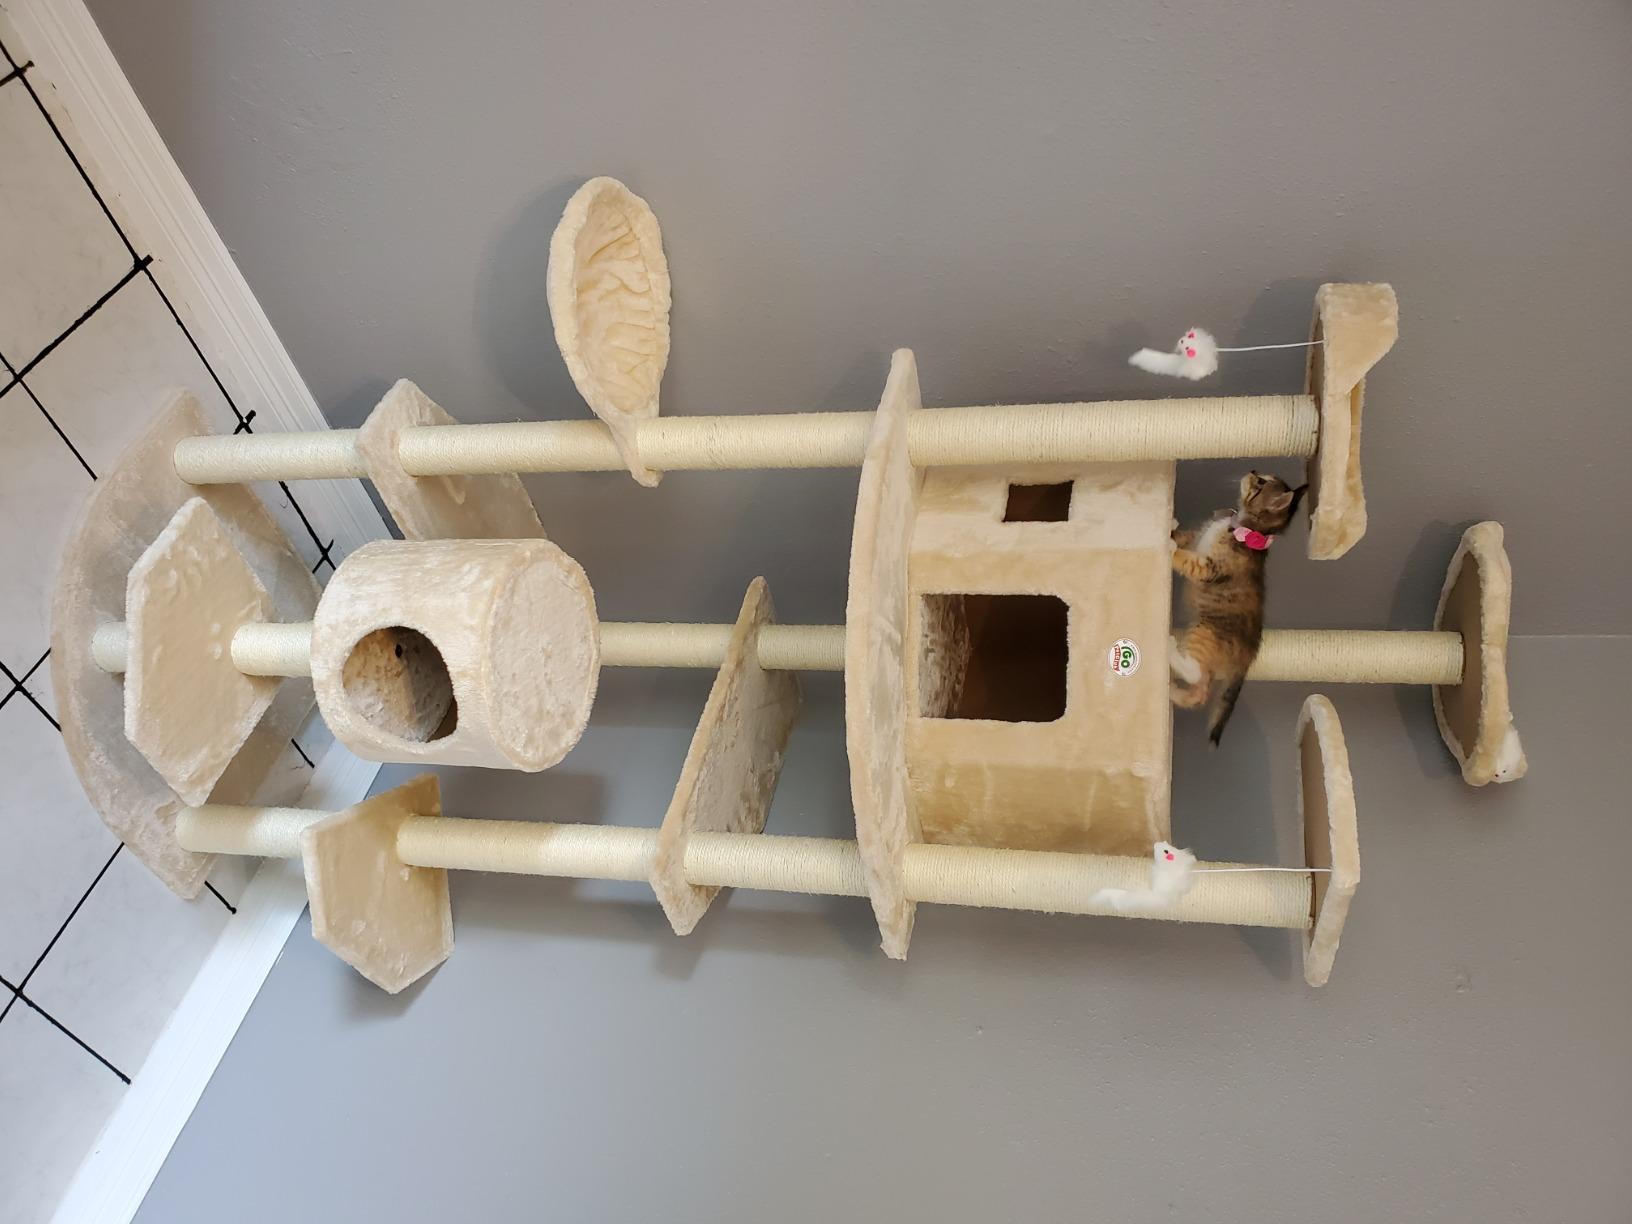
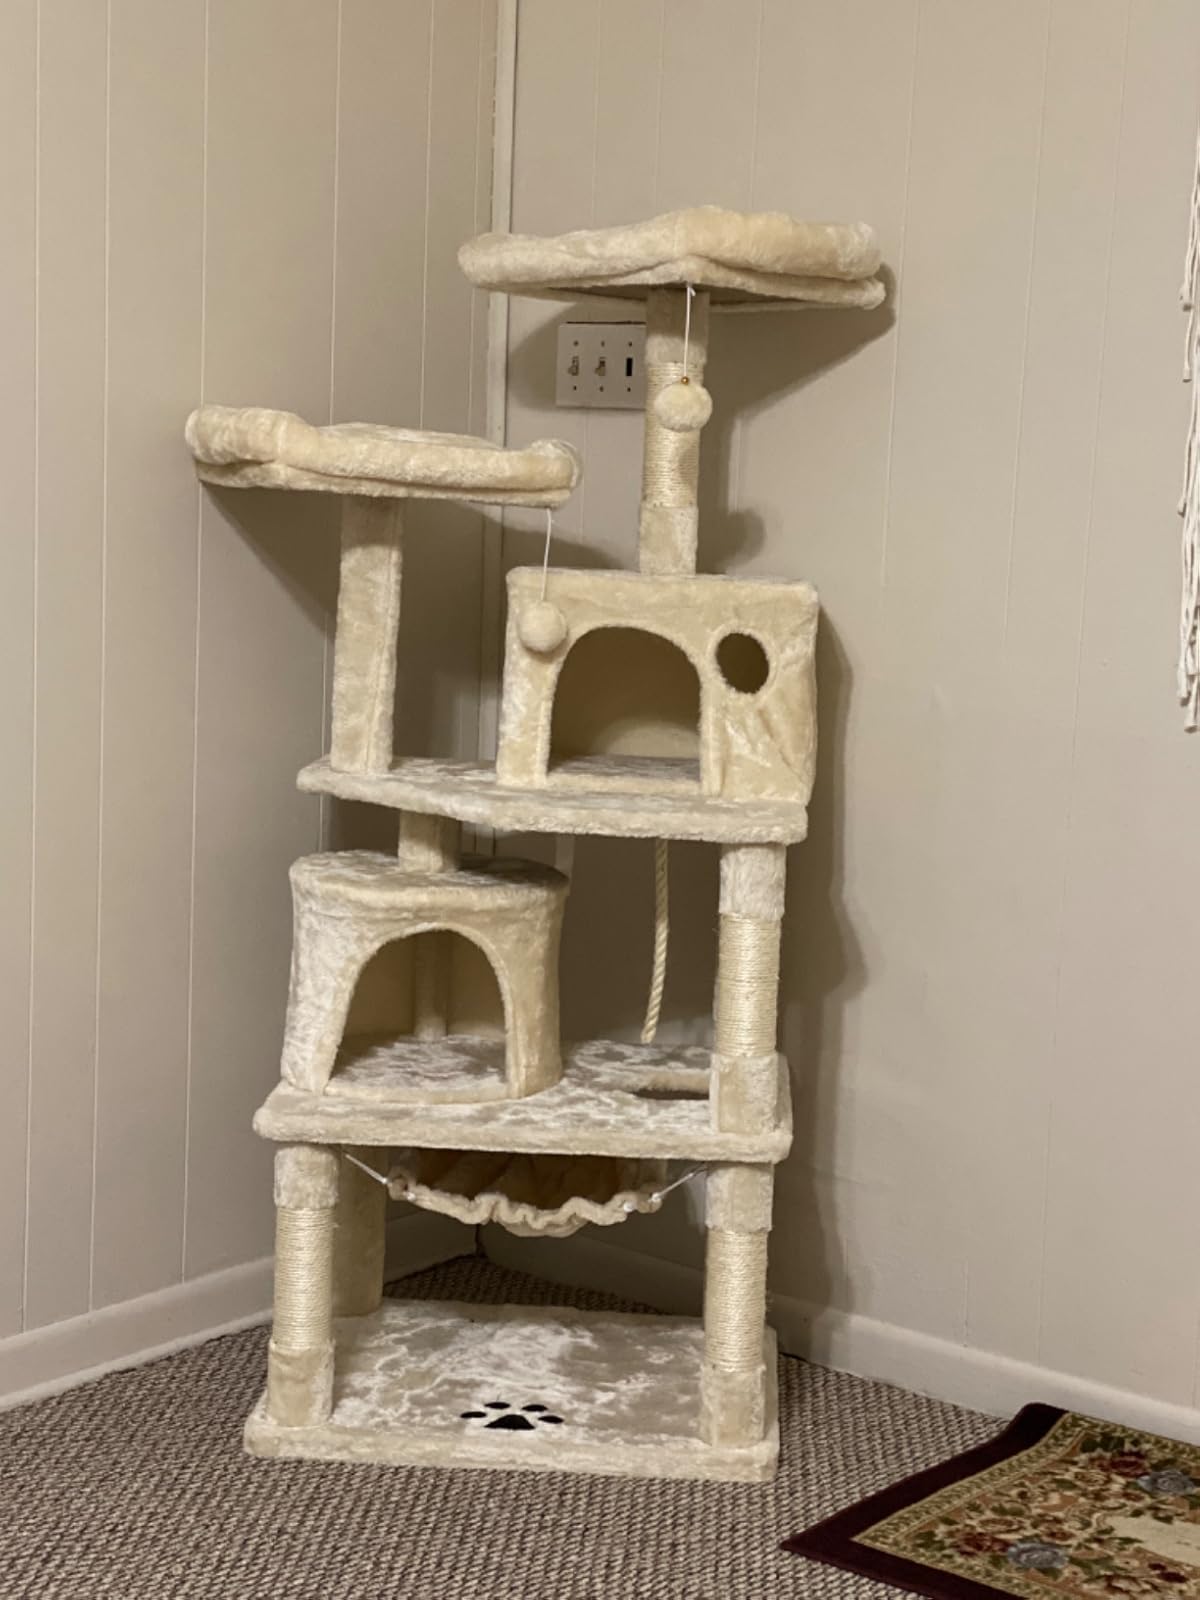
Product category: items_cat tree
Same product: no